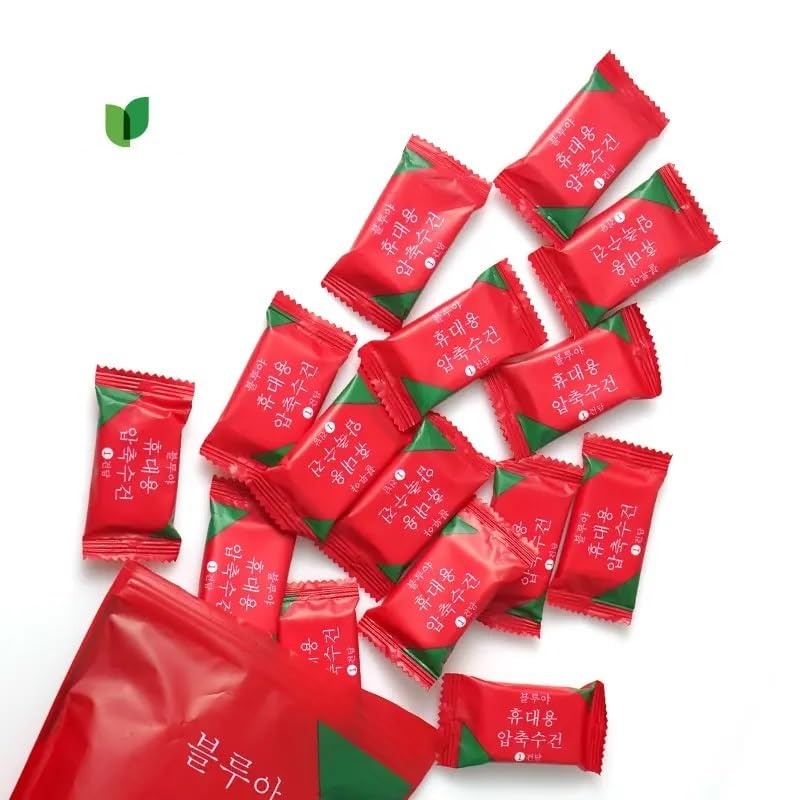
Magic Tablet Towel, Big Disposable Pure Cotton Compressed Portable Travel Facial Water Wet Napkin Moistened Tissues Handkerchief
Produced entirely from natural vegetable fibres, biodegradable and of high quality.100% ►Compressed towel Uses: Ideal for travel, business, visiting friends and relatives to carry isochronous ►100% natural vegetable fiber production, biodegradable and excellent quality.Independent small towel folded package, the perfect travel companion. Applicable everywhere. ►Suitable for all skin types, environmentally friendly ►Compressed towel Performance: Use spunlace fabric, using compression techniques become nice small size, easy to carry into the water three seconds into a wash, brush with a towel. NOTE #Tissue Tablet, #Travel Wipes,#Tissues Paper,#Tablet Tissues Paper, #Disposable Tissues,#Water Towel Tablet,#Mini Tissues Paper,#Mini Travel Paper,#Travel Tissues Paper,#Face Wipes,#Napkin Face Wipes,#Napkin Tissues
Brand: Millstore
Category: Home & Garden > Household Supplies > Household Paper Products > Paper Towels